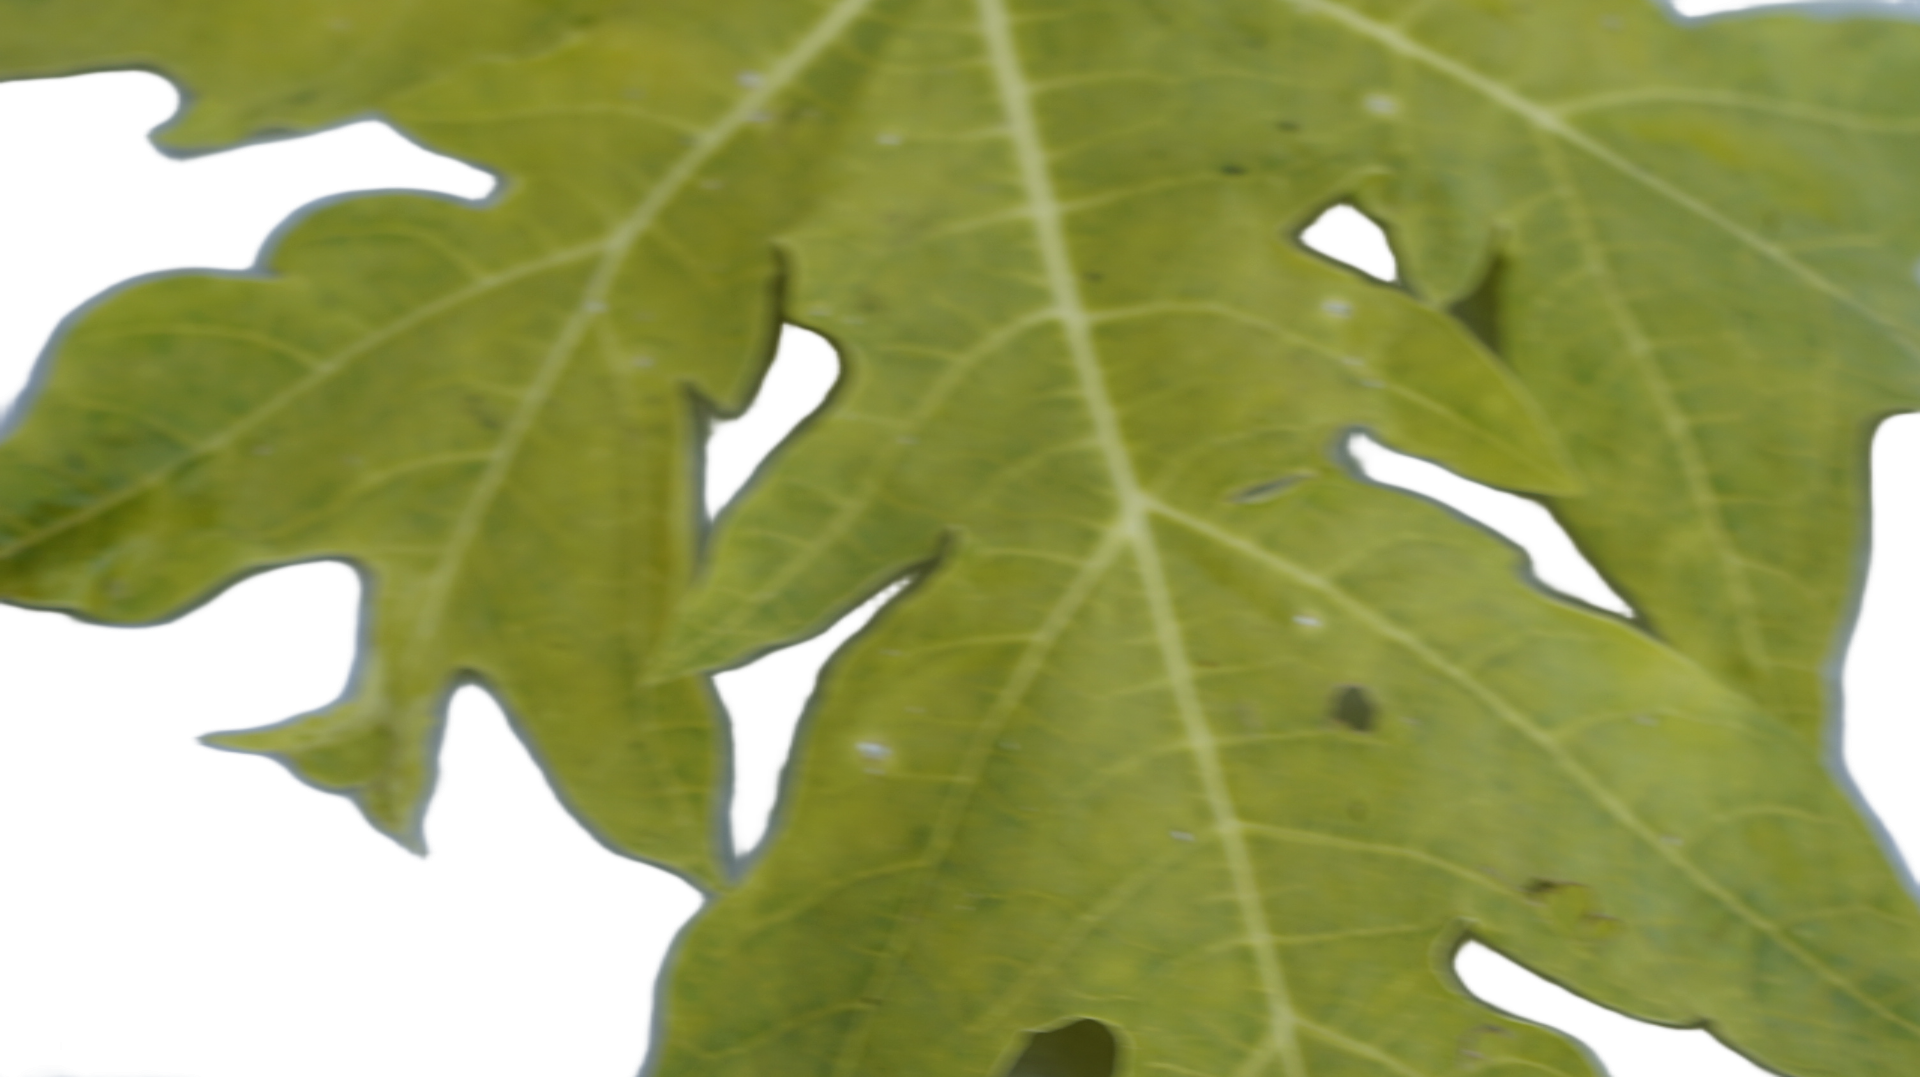
Crop: Papaya
Label: Carica_Insect_Hole